Marc Holtzman

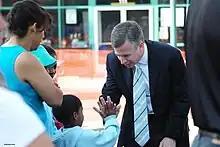

Prior to this, Holtzman was chairman of Kazkommertsbank in Kazakhstan and chairman of Meridian Capital HK, a private equity firm with investments in natural resources, real estate, food, agriculture and transportation. From 2003 through 2005, Holtzman ss president of the University of Denver.